Rescue of Jews by Poles during the Holocaust

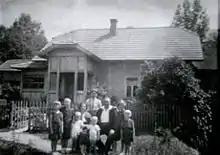
The Król family of Polish Righteous west of Nowy Sącz Ghetto hid Jewish friends in the attic for three years. In close proximity, the Germans carried out mass executions of civilians.

An average Jew who survived in occupied Poland depended on many acts of assistance and tolerance, wrote Paulsson. "Nearly every Jew that was rescued, was rescued by the cooperative efforts of dozen or more people," as confirmed also by the Polish-Jewish historian Szymon Datner. Paulsson notes that during the six years of wartime and occupation, the average Jew sheltered by the Poles had three or four sets of false documents and faced recognition as a Jew multiple times. Datner explains also that hiding a Jew lasted often for several years thus increasing the risk involved for each Christian family exponentially. Polish-Jewish writer and Holocaust survivor Hanna Krall has identified 45 Poles who helped to shelter her from the Nazis and Władysław Szpilman, the Jewish Polish musician whose wartime experiences were chronicled in his memoir "The Pianist" and the film of the same title identified 30 Poles who helped him to survive the Holocaust.